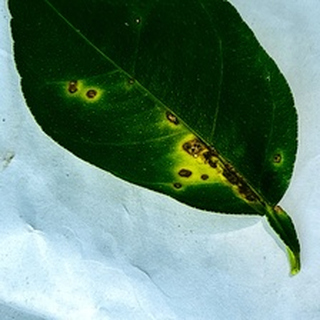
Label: lemon_anthracnose